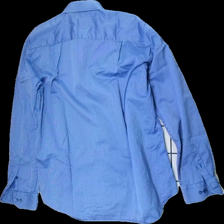
View: back
Type: Shirt
Category: Men
Brand: Dressman
Colors: Blue
Material: 100% Cott
Pattern: Striped
Cut: Regular
Size: XL
Season: All
Price range: <50
Recommended usage: Reuse